Michael Knighton

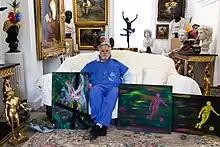
Knighton with some of his artwork in 2020

Knighton is now retired from football and currently spends his time painting, sculpting and writing poetry.